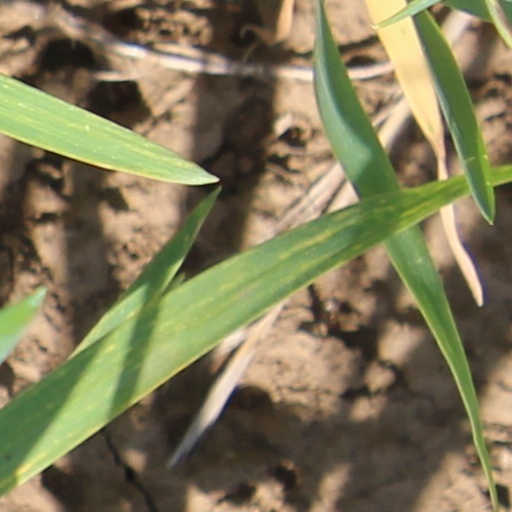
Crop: wheat